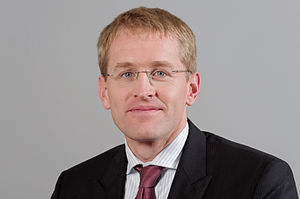
Daniel Günther
Daniel Günther er en tysk politiker, der siden juni 2017 har været ministerpræsident i delstaten Slesvig-Holsten.